Joel Adams

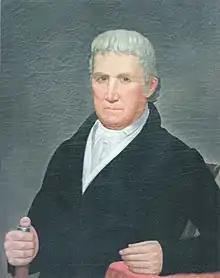
Portrait of Joel Adams of South Carolina

Joel Adams (February 4, 1750 – July 9, 1830) was an American planter and soldier from Richland County, South Carolina. Adams served as an officer in the South Carolina militia during the American Revolution and also served in the Continental Army. Adams married Grace Weston, daughter of William Weston, and they had seven children.